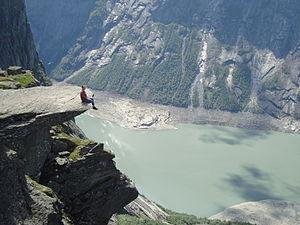
Le Trolltunga, toponyme norvégien signifiant littéralement en français « la langue du troll », est une proéminence de falaise en surplomb de près de sept cents mètres de hauteur au-dessus des eaux du Ringedalsvatnet, un lac du comté de Vestland, dans le Sud-Ouest de la Norvège, à l'est-sud-est de Bergen.